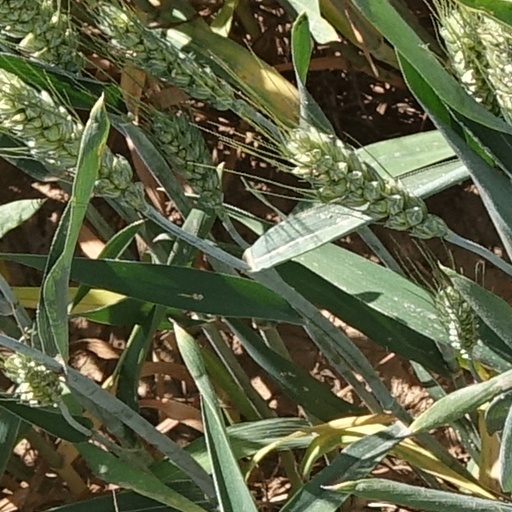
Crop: wheat